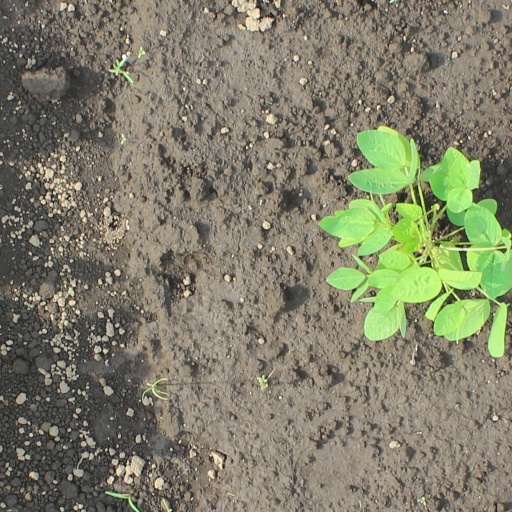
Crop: soybean